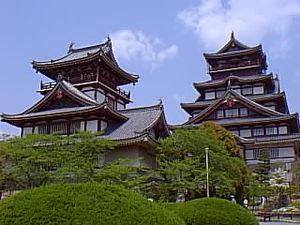
Le château de Fushimi, également connu sous le nom de château de Momoyama ou château de Fushimi-Momoyama, est un château situé dans le quartier de Fushimi-ku à Kyoto. La structure actuelle est une réplique de 1964 de l'original construit par Hideyoshi Toyotomi.